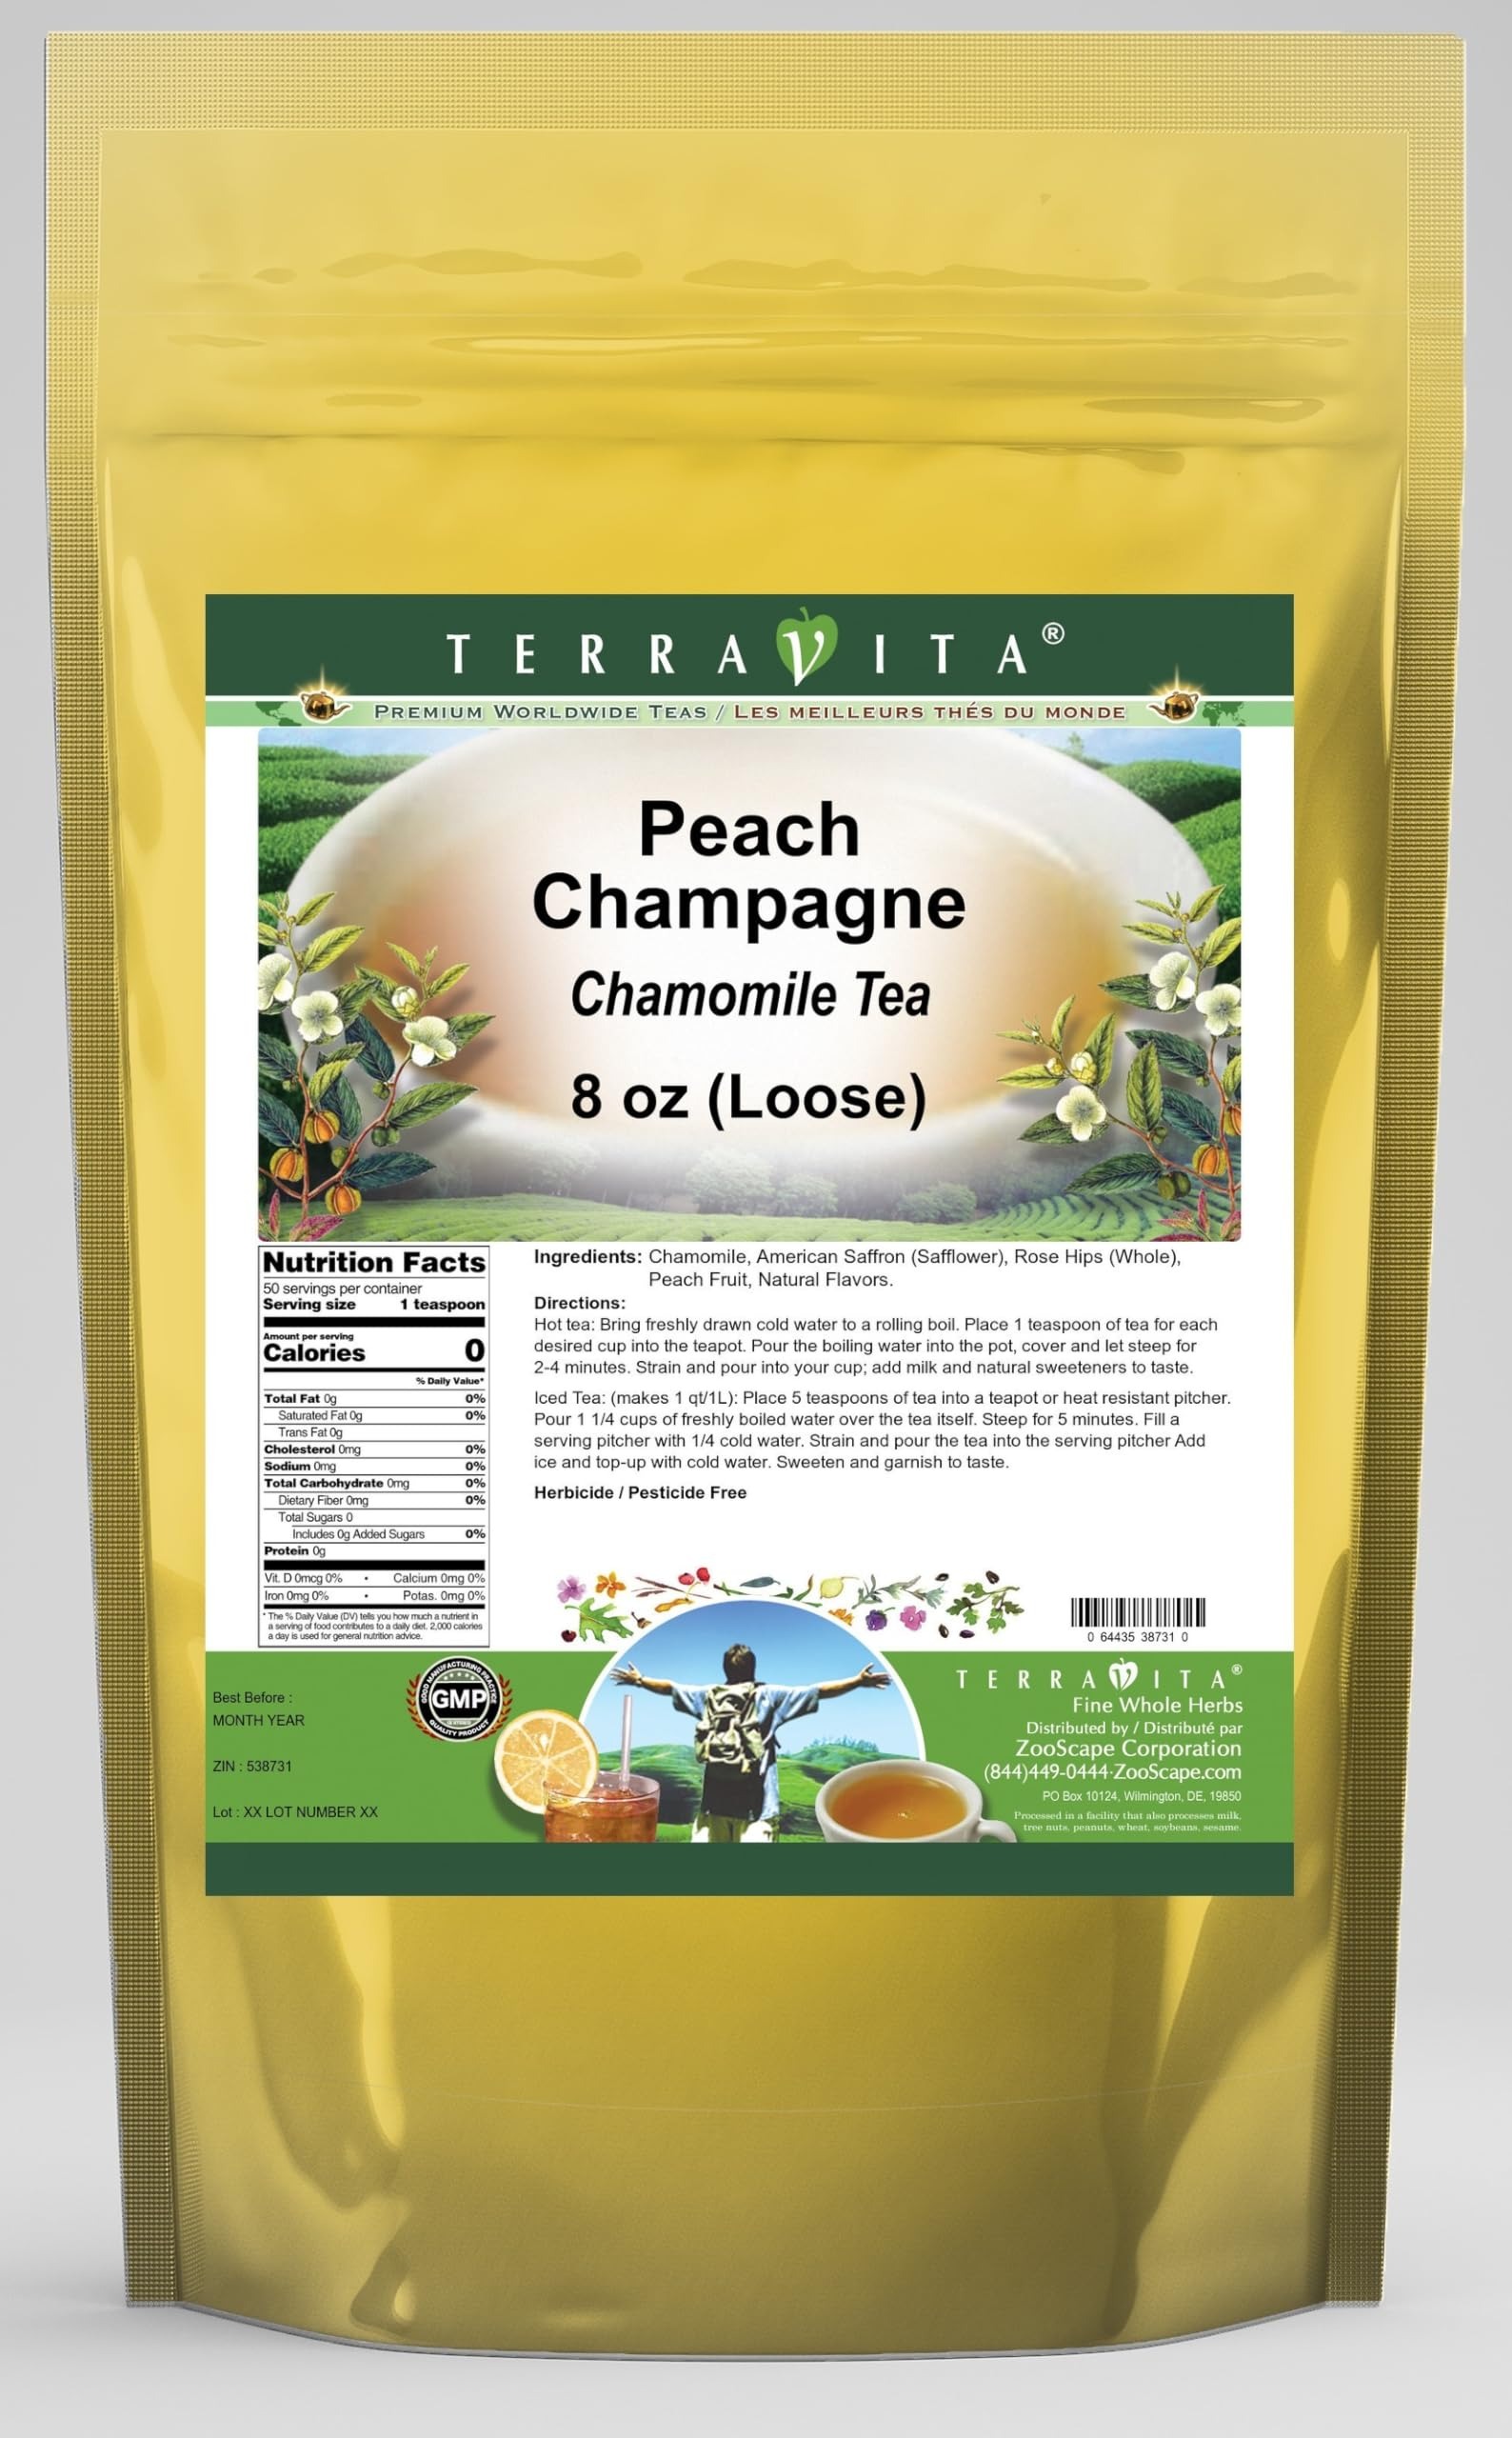
Item Name: Peach Champagne Chamomile Tea (Loose) (8 oz, ZIN: 538731) - 2 Pack
Bullet Point 1: Our Peach Champagne Chamomile Tea is a delicious flavored Chamomile tea with American Saffron (Safflower), Rose Hips and Peach Fruit that you will enjoy relaxing with anytime! The natural Peach Champagne taste is delicious! - Ingredients: Chamomile tea, American Saffron (Safflower), Rose Hips, Peach Fruit and Natural Peach Champagne Flavor.
Bullet Point 2: No fillers.
Bullet Point 3: Manufacturer: TerraVita
Bullet Point 4: Size: 8 oz
Bullet Point 5: Loose Leaf Chamomile Tea - Packed in a convenient upright pouch!
Product Description: Our Peach Champagne Chamomile Tea is a delicious flavored Chamomile tea with American Saffron (Safflower), Rose Hips and Peach Fruit that you will enjoy relaxing with anytime! The natural Peach Champagne taste is delicious! - Ingredients: Chamomile tea, American Saffron (Safflower), Rose Hips, Peach Fruit and Natural Peach Champagne Flavor. - Hot tea brewing method: Bring freshly drawn cold water to a rolling boil. Place 1 teaspoon of tea for each desired cup into the teapot. Pour the boiling water into the pot, cover and let steep for 2-4 minutes. Strain and pour into your cup; add milk and natural sweeteners to taste. - Iced tea brewing method: (to make 1 liter/quart): Place 5 teaspoons of tea into a teapot or heat resistant pitcher. Pour 1 1/4 cups of freshly boiled water over the tea itself. Steep for 5 minutes. Fill a serving pitcher with 1/4 cold water. Strain and pour the tea into the serving pitcher Add ice and top-up with cold water. Sweeten and garnish to taste. - TerraVita is an exclusive line of premium-quality, natural source products that use only the finest, purest and most potent ingredients found around the world. TerraVita is hallmarked by the highest possible standards of purity, potency, stability and freshness. All of our products are prepared with the highest elements of quality control, from raw materials through the entire manufacturing process, up to and including the moment that the bottles or bags are sealed for freshness and shipped out to you. Our highest possible standards are certified by independent laboratories and backed by our personal guarantee. - TerraVita exists to meet and ensure your family's health and wellness without the harmful effects of chemicals and health products. We strive to make all of our products affordable and relia
Value: 16.0
Unit: Ounce

Price: 56.37